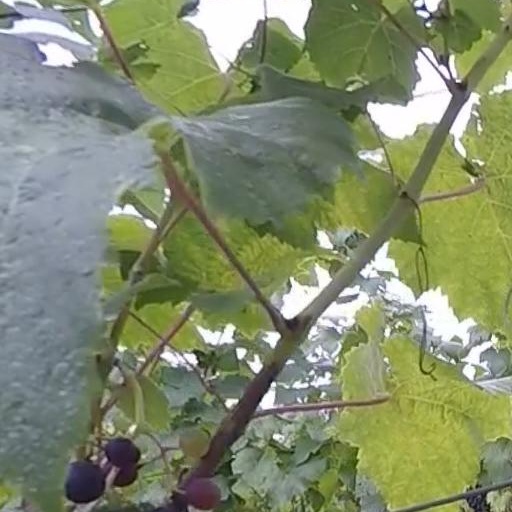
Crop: grape